History of the Tesla coil

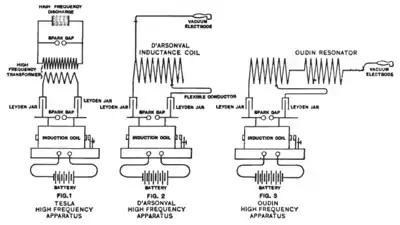
The three circuits used in electrotherapy apparatus in the early 20th century: (1) Tesla coil, (2) D'Arsonval coil, (3) Oudin coil. In medical coils for safety "two" capacitors (Leyden jars) were used, one in each branch of the primary circuit, to completely isolate the patient's body from the potentially lethal currents of the supply transformer, in case of an electrical fault.

Tesla had observed as early as 1891 that high frequency currents above 100 kHz did not cause the sensation of electric shock, and in fact currents that would be lethal at lower frequencies could be passed through the body without apparent harm. He experimented on himself, and claimed daily applications of high voltage relieved depression. He was one of the first to observe the heating effect of high frequency currents on the body, the basis of diathermy. During his highly publicized early 1890s demonstrations he passed hundreds of thousands of volts through his body. With characteristic hyperbole he called electricity "the greatest of all doctors" and suggested burying wires under classrooms so its stimulating effect would improve performance of "dull" schoolchildren. Tesla wrote two pioneering papers, in 1891 and 1898 on the medical uses of high frequency currents, but did little further work on the subject.